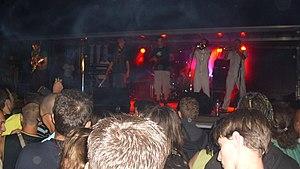
Danakil lors du festival de Verjux (71)
Danakil est un groupe de reggae français, originaire de Marly-le-Roi, en région parisienne. Formé en 2000, le groupe porte un message engagé sur une musique métissée oscillant entre reggae et musique du monde.
Verjux est une commune française située dans le département de Saône-et-Loire en région Bourgogne-Franche-Comté.